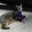
Label: cat